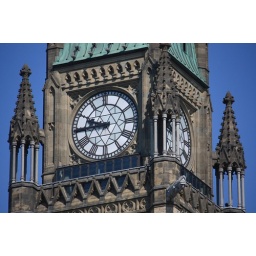
The clock tower was made in Croydon, England. The Centre Block of Parliament, Ottawa, ON.